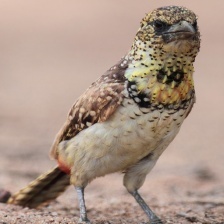
Species: D-ARNAUDS BARBET
Scientific name: TRACHYPHONUS DARNAUDII